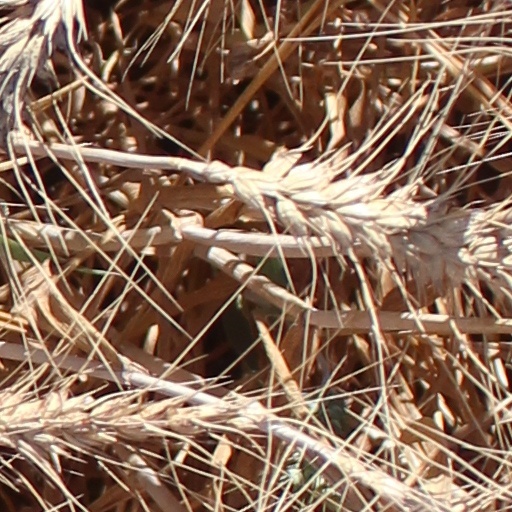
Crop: wheat